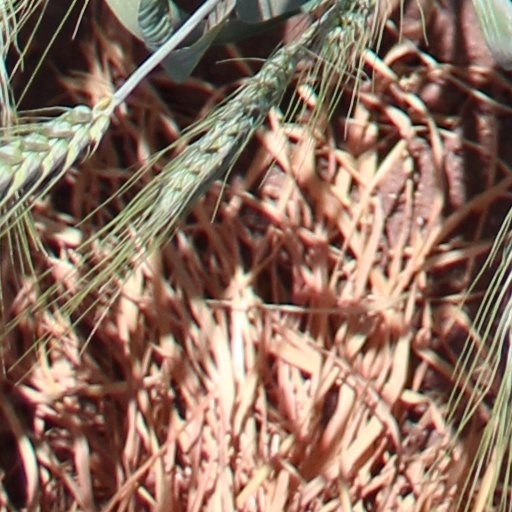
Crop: wheat